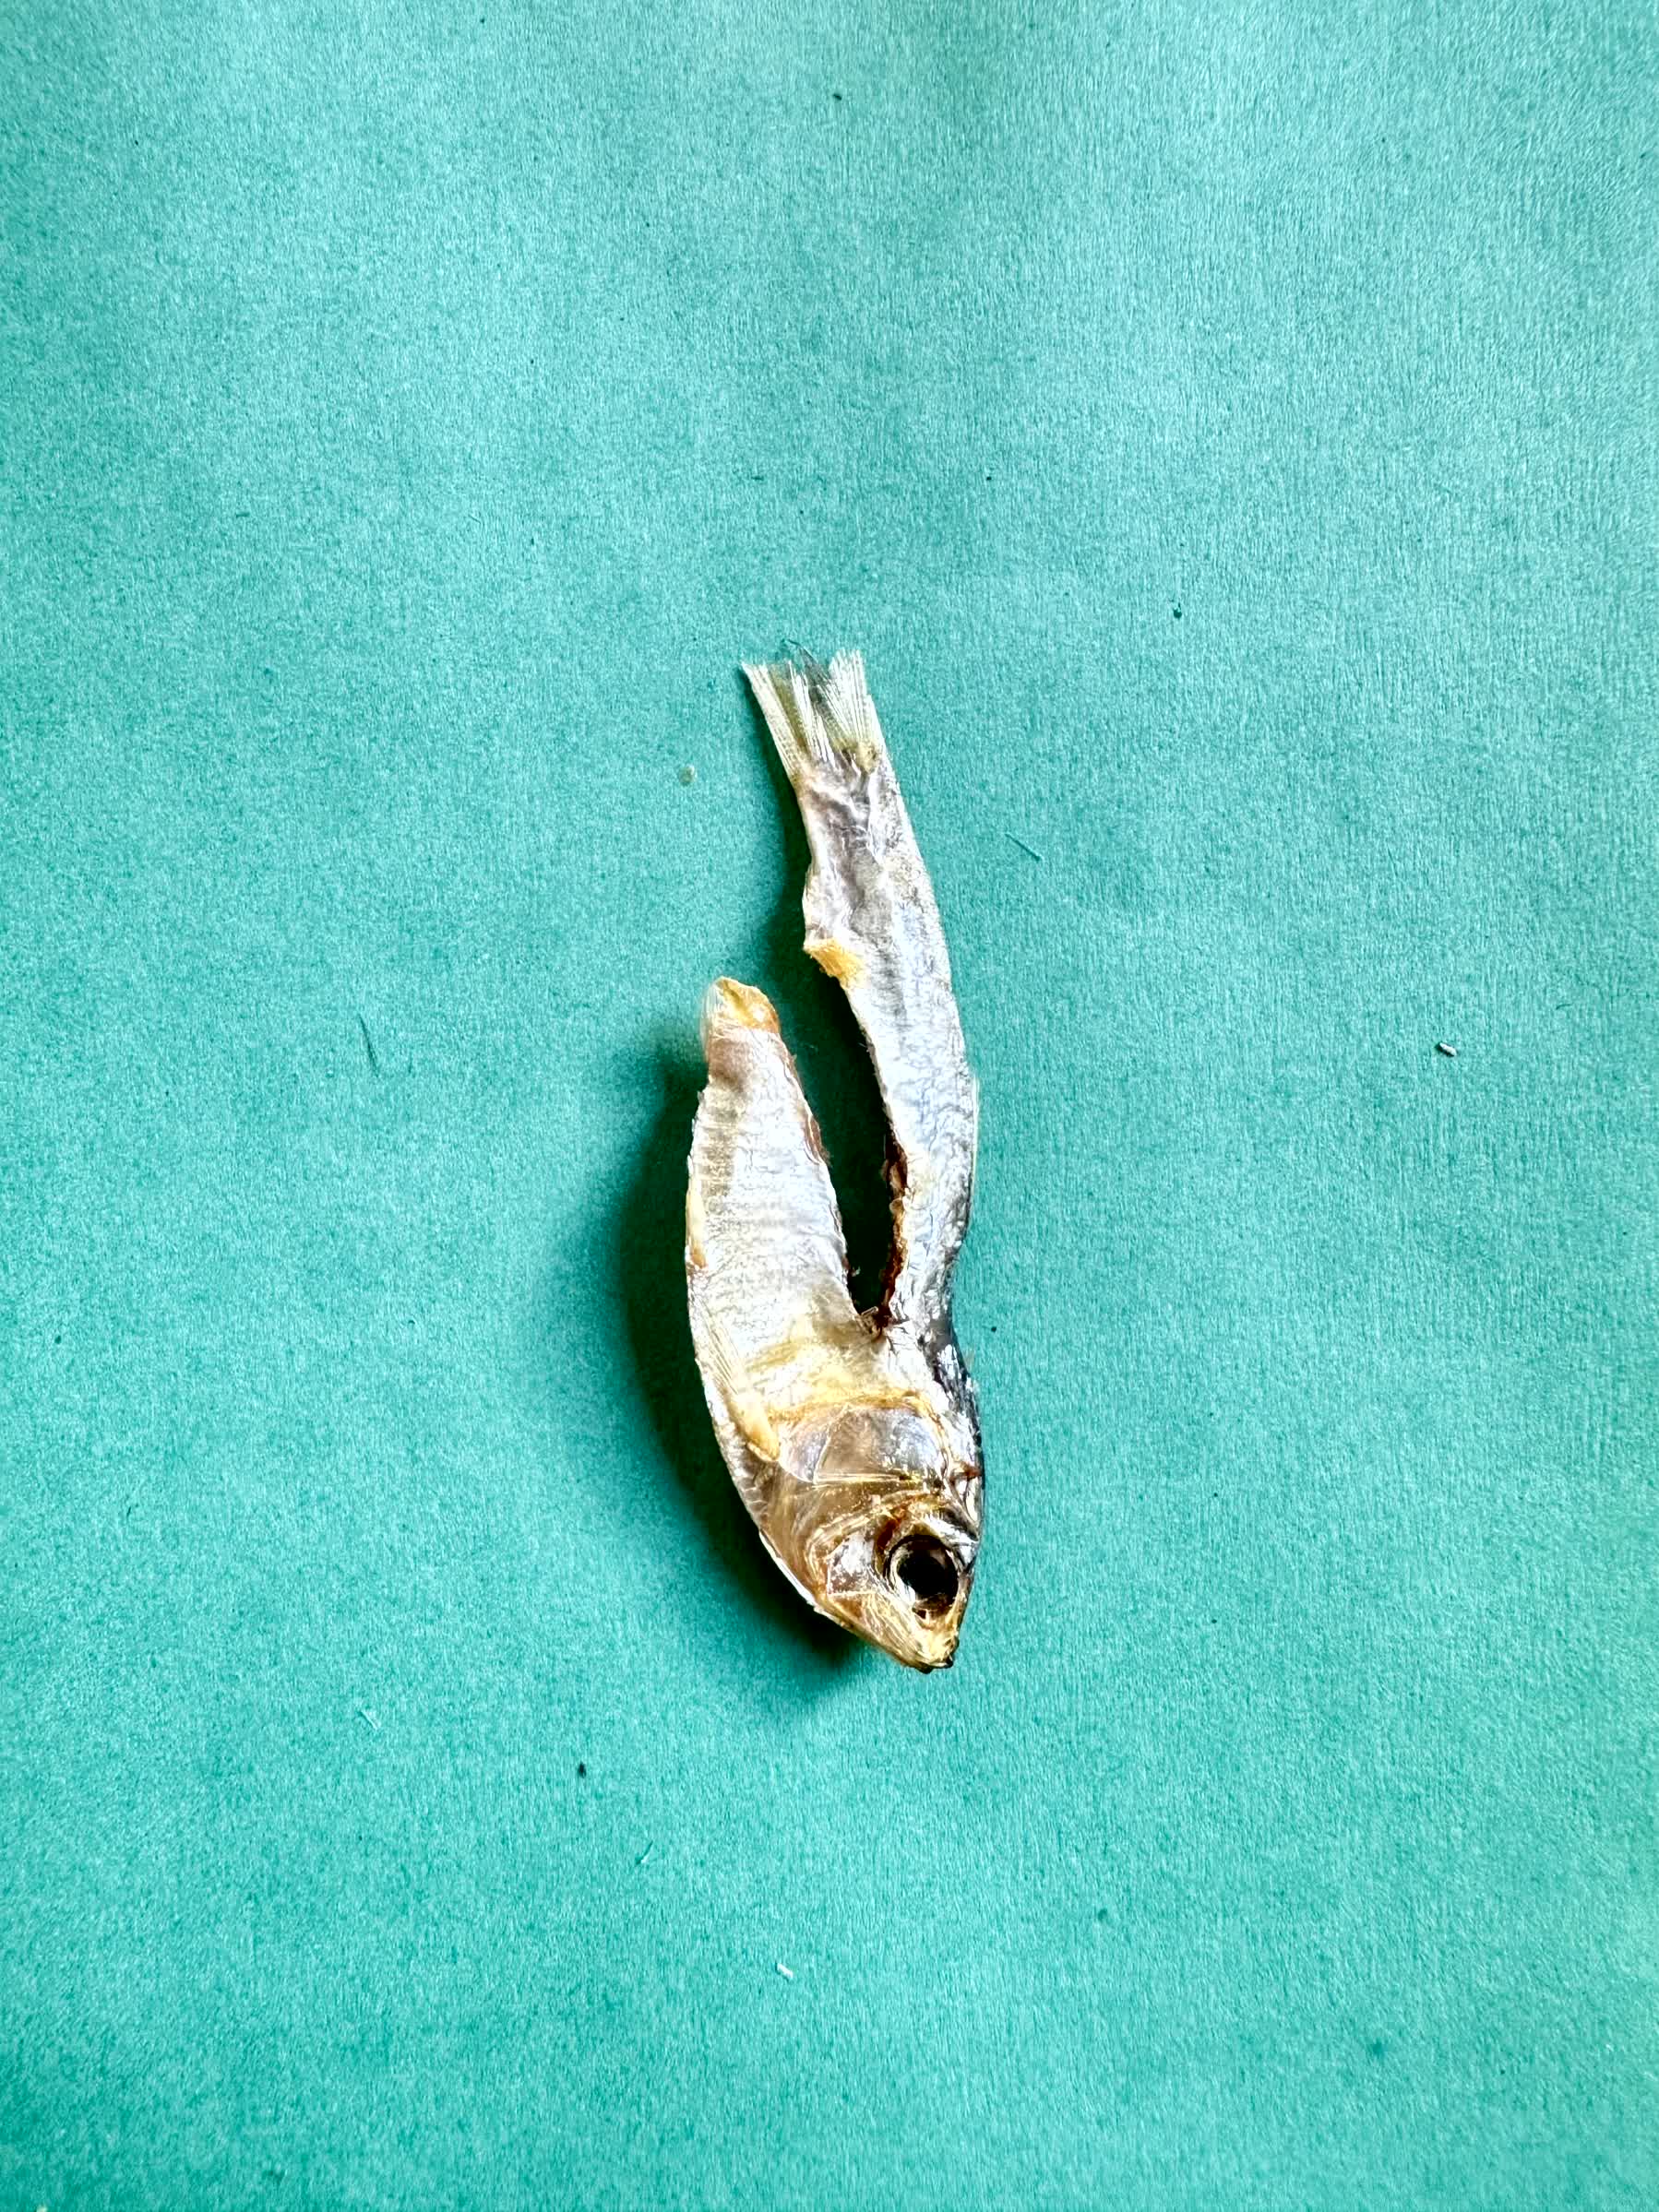
Species: Chapila